Weinheim–Worms railway

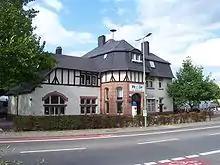
The former Viernheim station

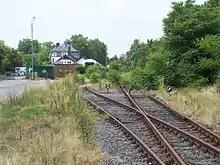
Abandoned tracks in Viernheim station

Plans to develop the land in the Rhine Valley below the Odenwald with a railway, which started in the 1860s, always had an objective of building a connection to Worms. The original plan saw Bensheim or Heppenheim as a starting point of the Odenwald line, but the Nibelung Railway was opened in 1869 from Bensheim via Lorsch to Worms and a branch was opened from Lorsch to Heppenheim in 1903.